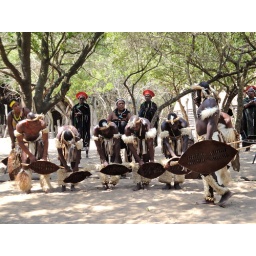
Note the married ladies in the background with the red hats